1962 Vallés floods

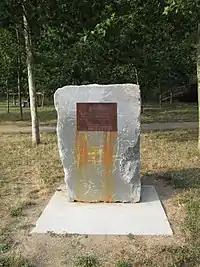
Monument in memory of the victims in Sabadell

In Sabadell, the waters of the local streams and the Ripoll river rose until they reached the homes and industries located within or on the side of the river course. The flood took away the houses it found in its path. The Torre-romeu neighborhood, located in the northeast of the city, on the other side of the Ripoll and built largely on the river bed, was one of the most affected neighborhoods in Sabadell. Can Puigener was another of the neighborhoods that suffered the most from the flood. Also in the neighborhoods of Plana del Pintor or Campoamor the rain affected many houses. The industries located in the course of the river were also heavily damaged.